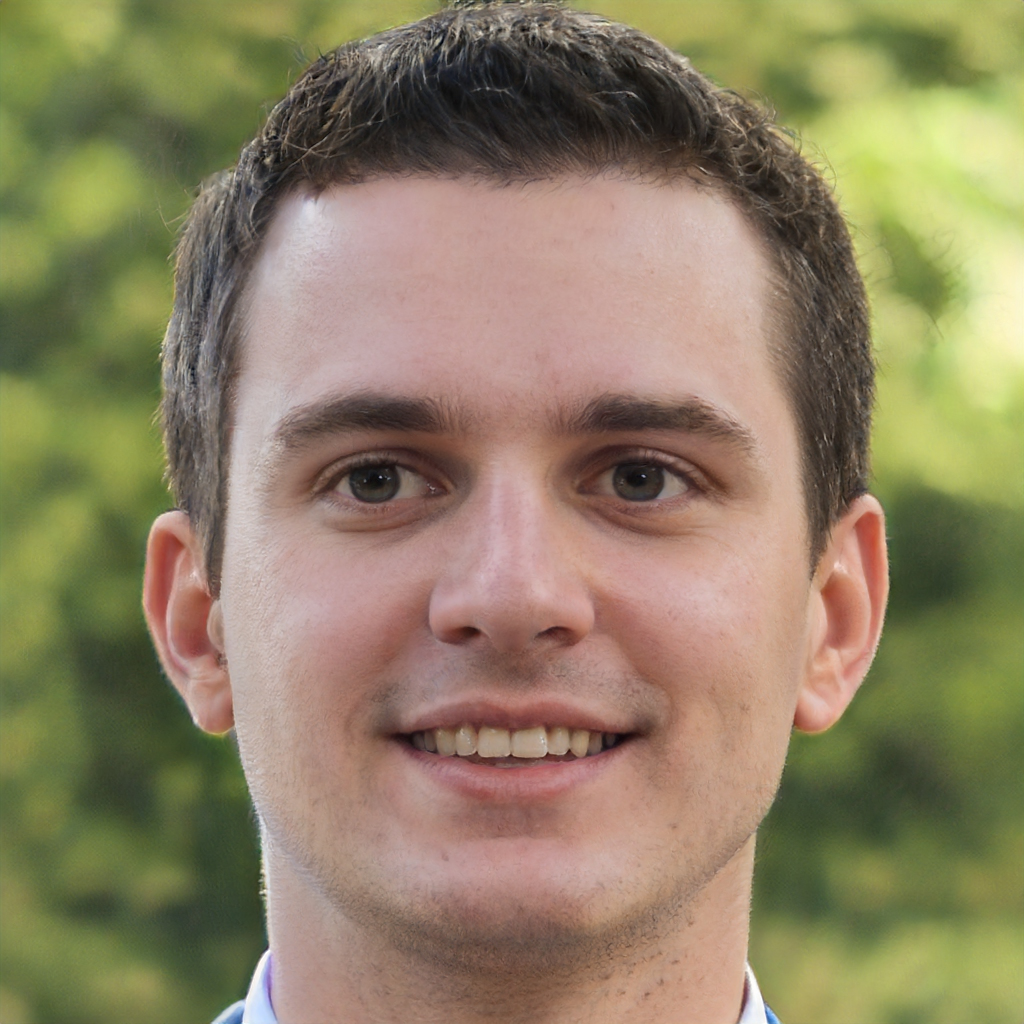
Portrait style: Real Portrait